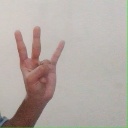
अक्षर: क्ष